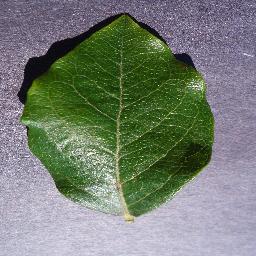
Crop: blueberry
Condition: healthy